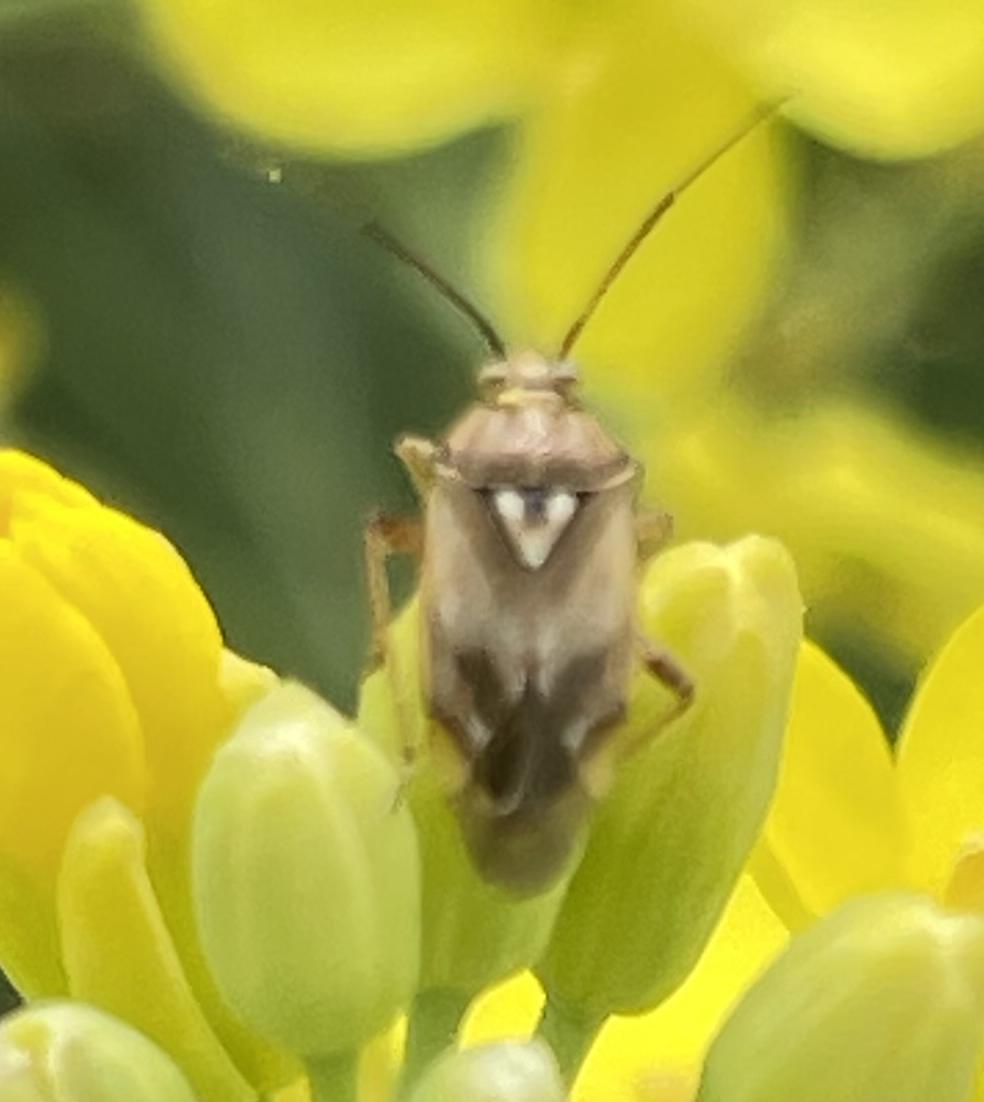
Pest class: lygus_bug